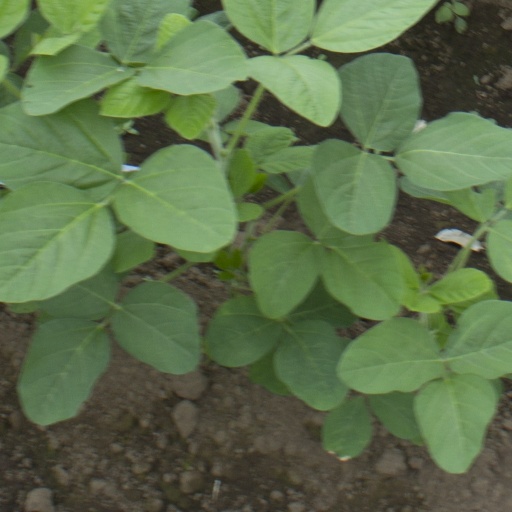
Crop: soybean